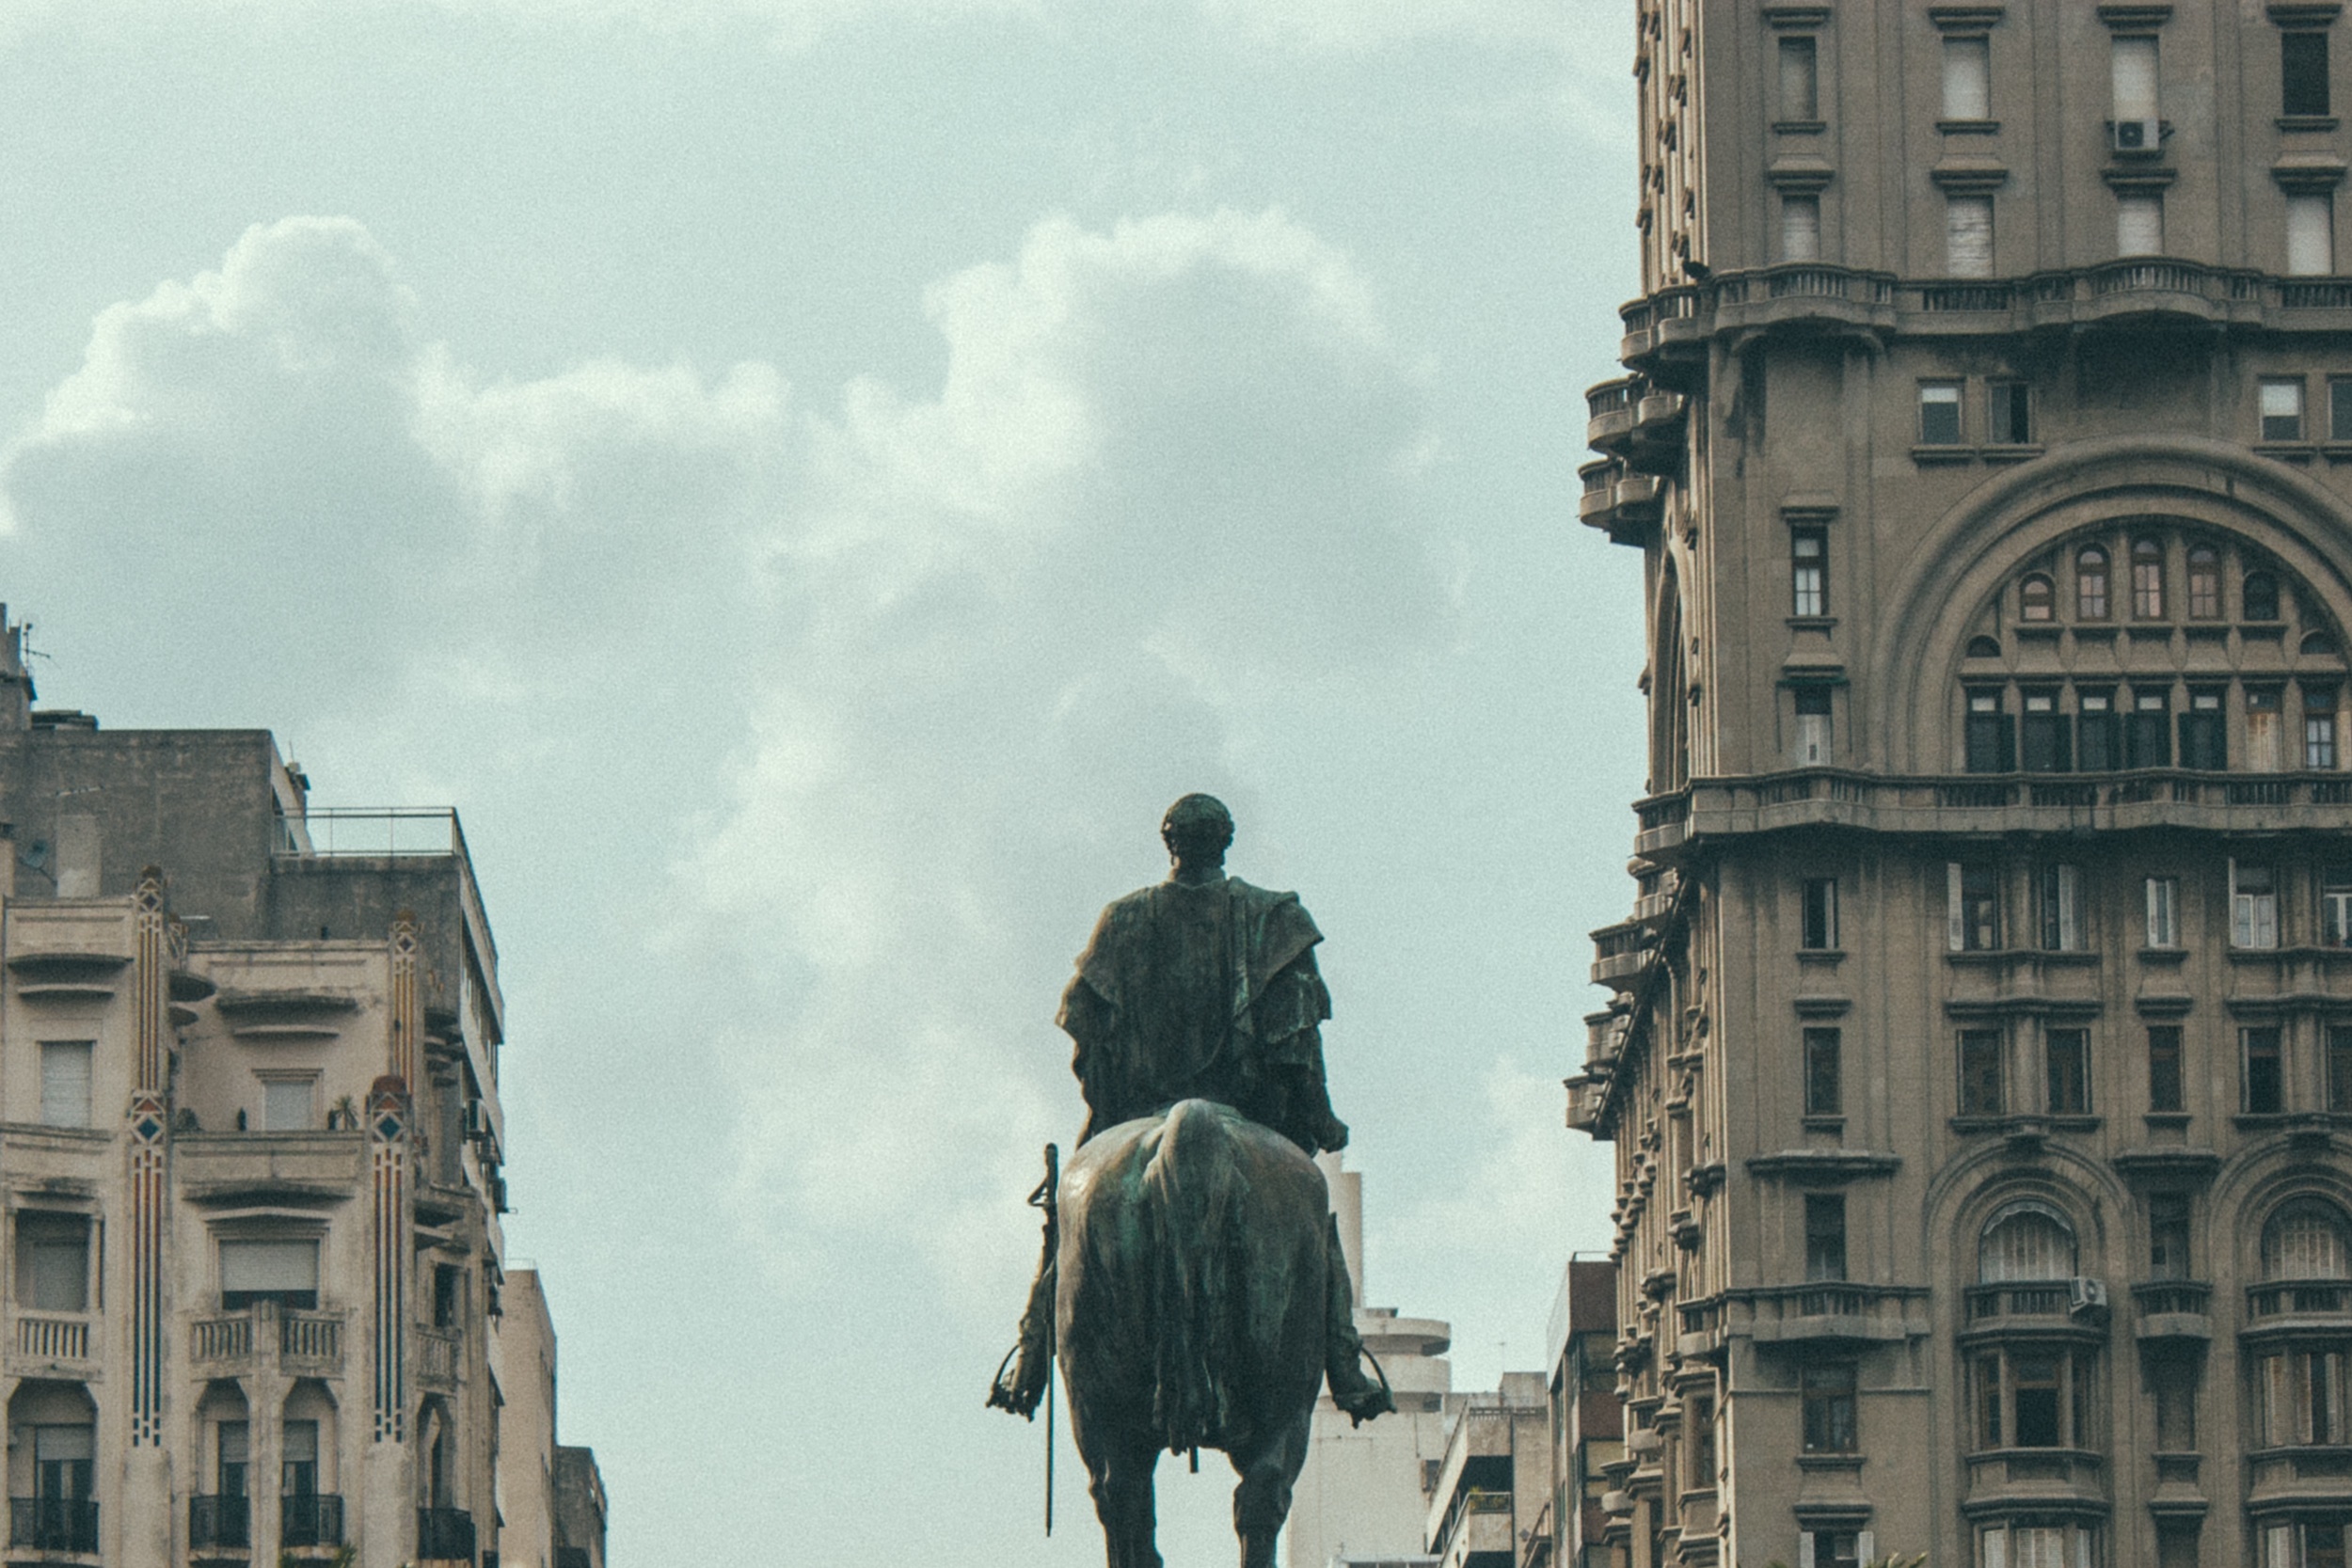
architecture, palace, city, monument, cityscape, statue, landmark, facade, tourism, sculpture, metropolis, tours, urban area, human settlement